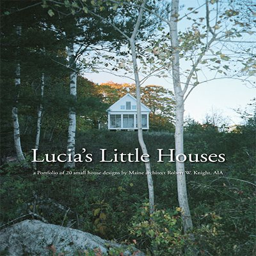
little houses a portfolio of small house designs by person